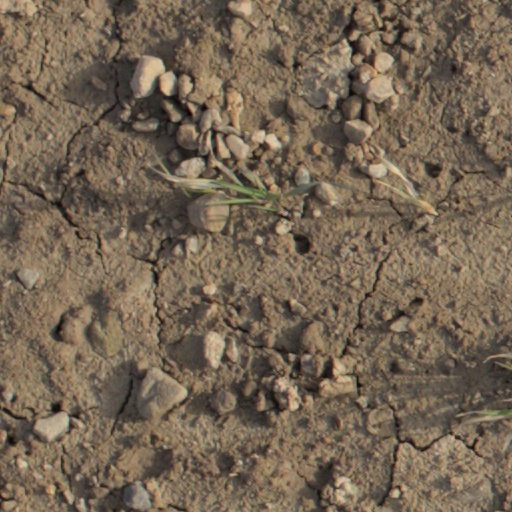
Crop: wheat